MLW Genesis

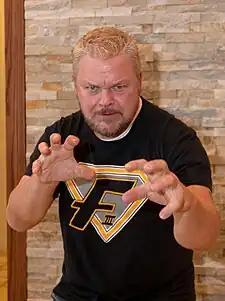
Shane Douglas won the eight-man tournament at Genesis to become the inaugural MLW World Heavyweight Champion.

The event featured a tournament to crown the new MLW World Heavyweight Champion. The opening match of the tournament took place between Jerry Lynn and La Parka. After avoiding a corkscrew moonsault by Parka, Lynn executed a tornado DDT off the ropes for the win.